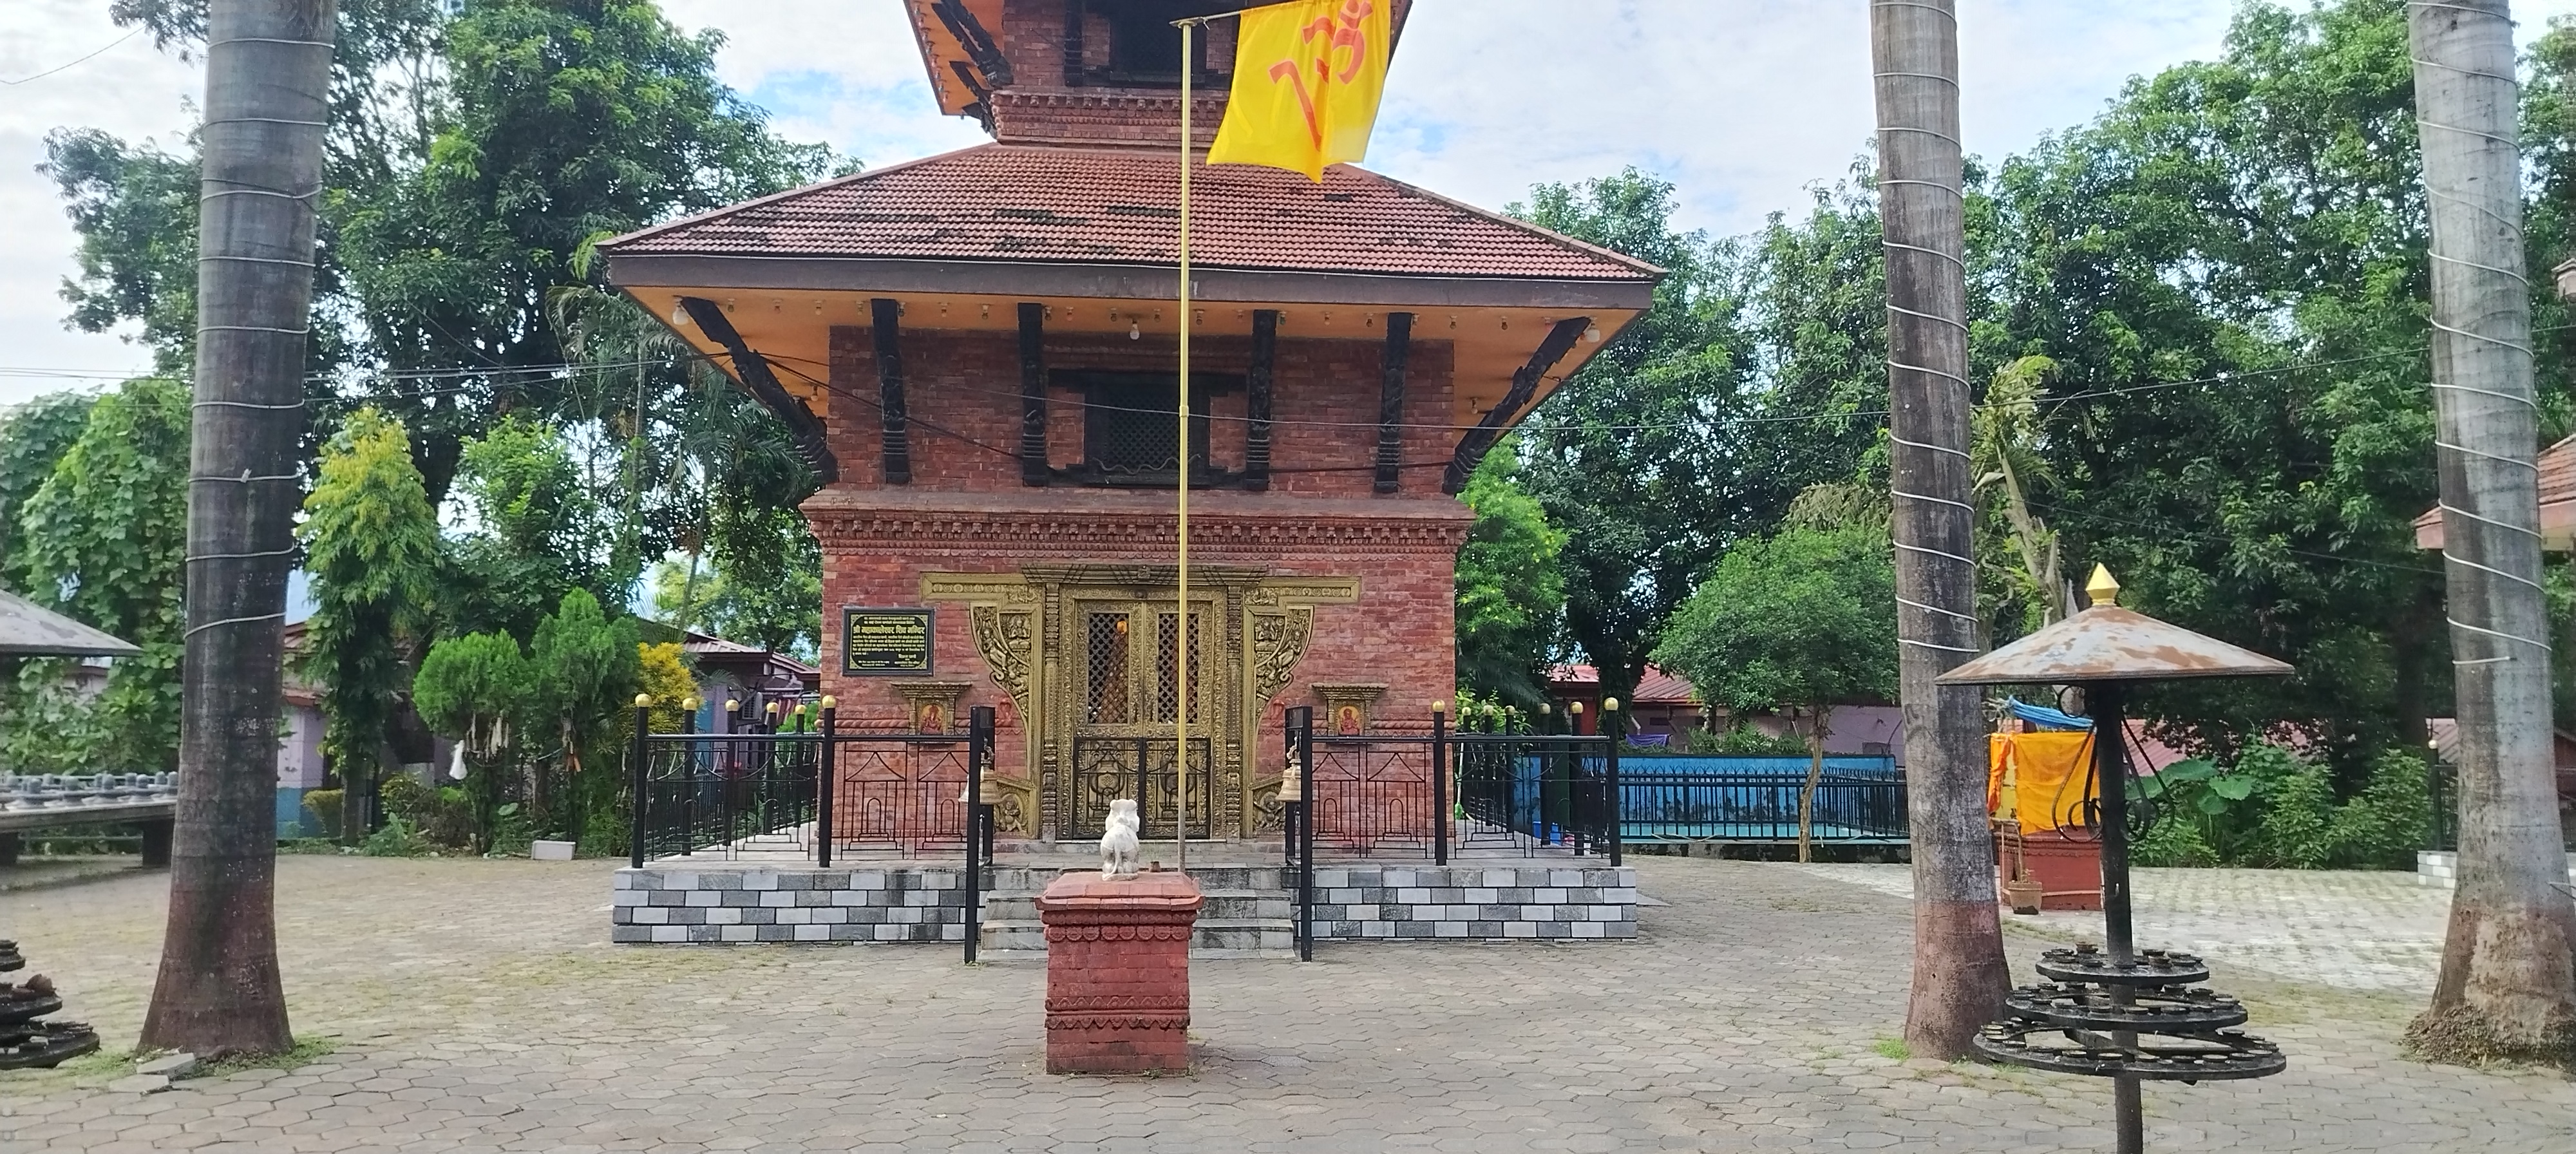
Heritage site: MahaKaleshwor_Shiva_Temple